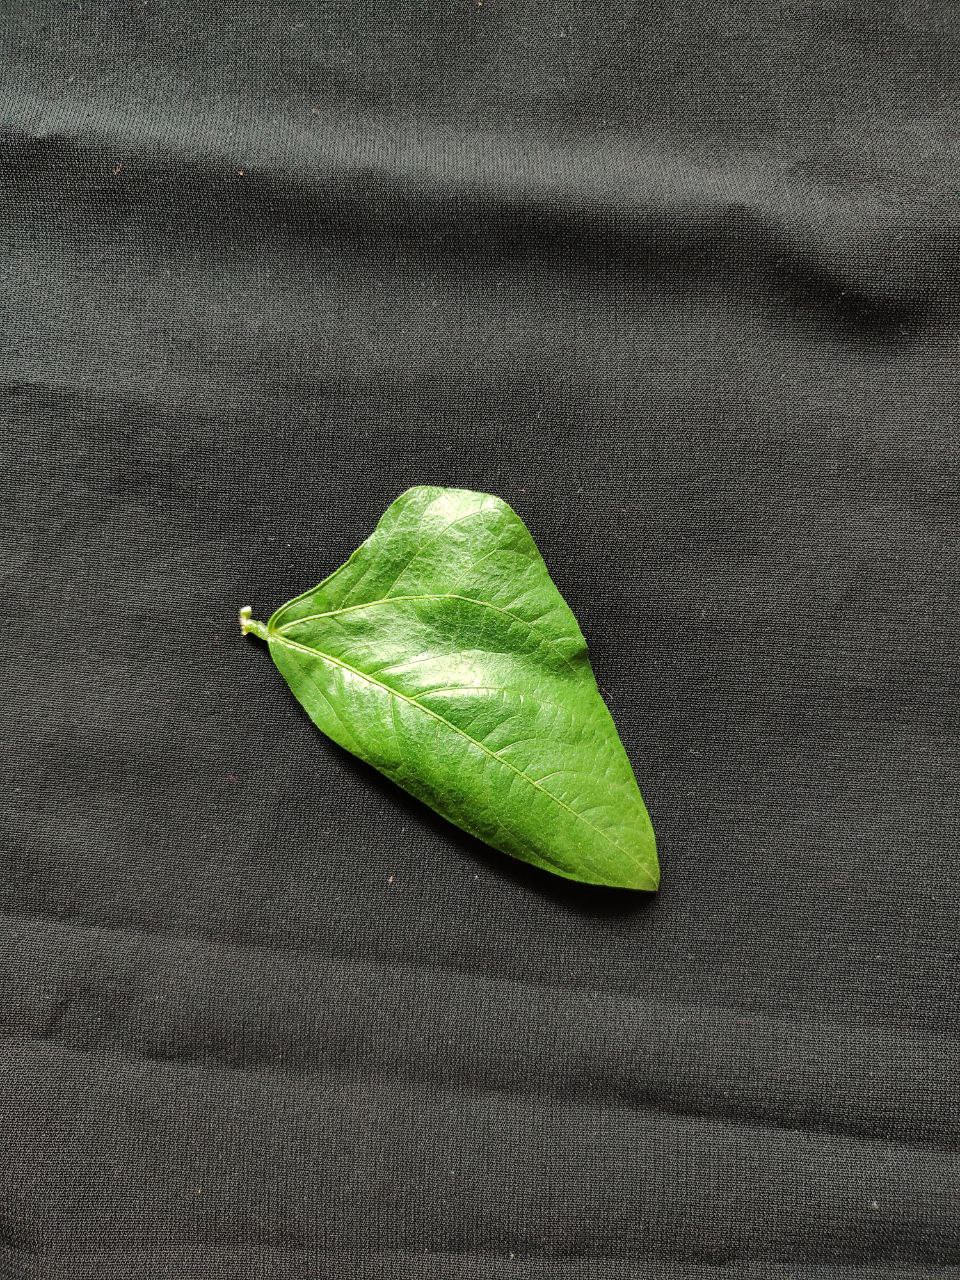
Crop: cowpea
Leaf condition: Fresh Leaf